Bridge 15

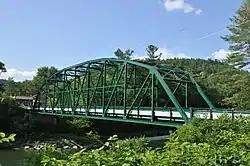

Bridge 15, also known locally as the River Bridge, spans the White River in Sharon, Vermont. Built in 1928, this multi-span Parker truss bridge is one of a shrinking number of White River crossings of this type. It was listed on the National Register of Historic Places in 2008.